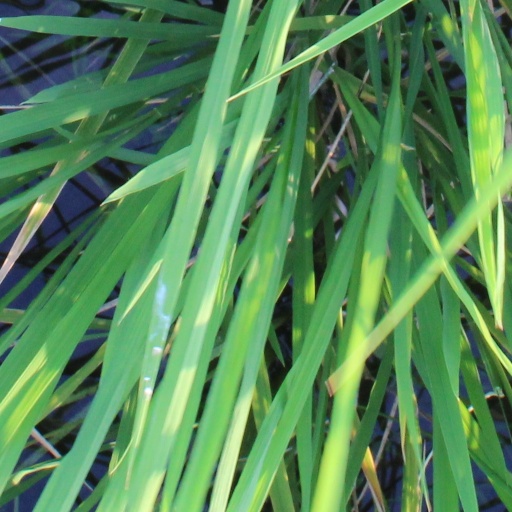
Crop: rice